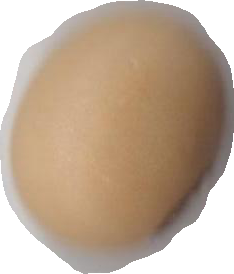
Variety: Anjasmoro